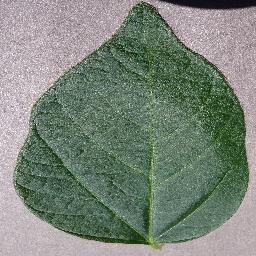
Label: Soybean___healthy